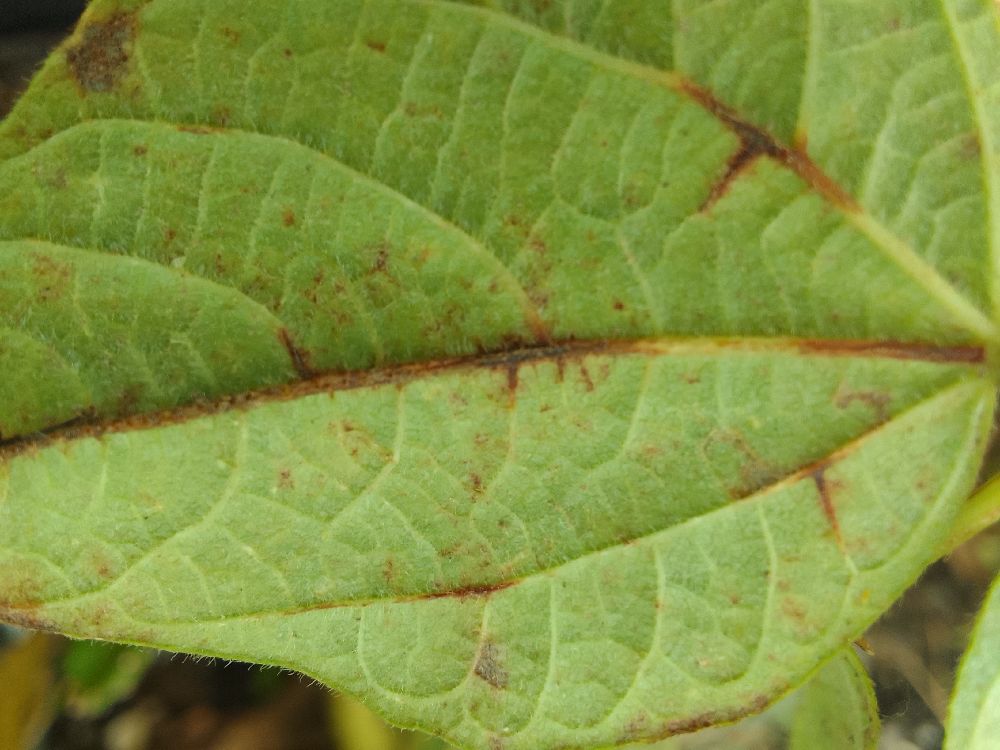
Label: anthracnose